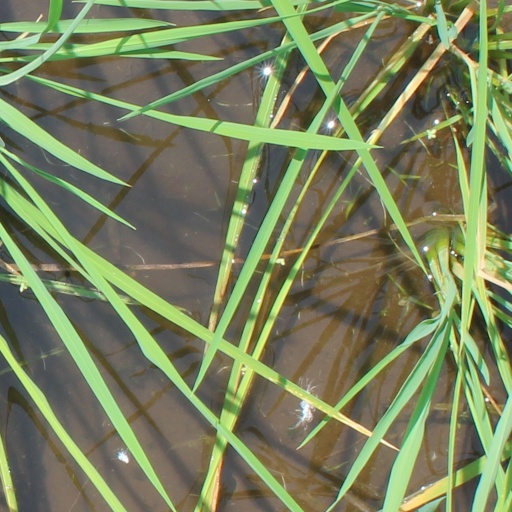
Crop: rice